Ashok Binayak Temple

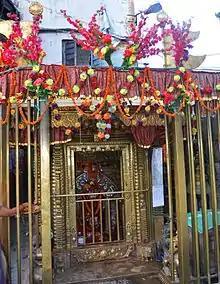
A view of Ashok Binayak Temple.

Ashok Binayak is a Hindu temple located in Kathmandu district at eastern side of Kathmandu Durbar Square in Maru Tole. This temple is of Lord Ganesha also known as Binayak. The god is worshipped as the god of luck by Hindus. The temple hosts one of the four original Ganesh shrines of Kathmandu valley. It is a popular place of worship for Hindus.It is worshipped both by Hindus and Buddhists. The temple is visited during Tuesdays every week as it is the day which is considered the day of Ganesh.